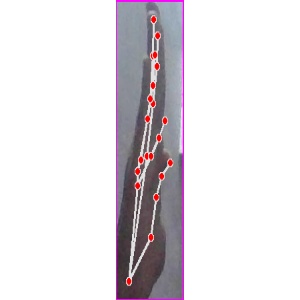
अक्षर: द